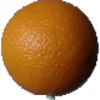
Label: Orange 1